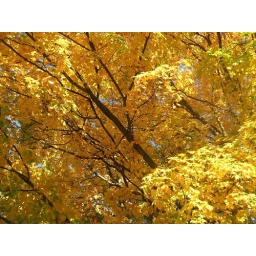
VERY colorful in full screen view